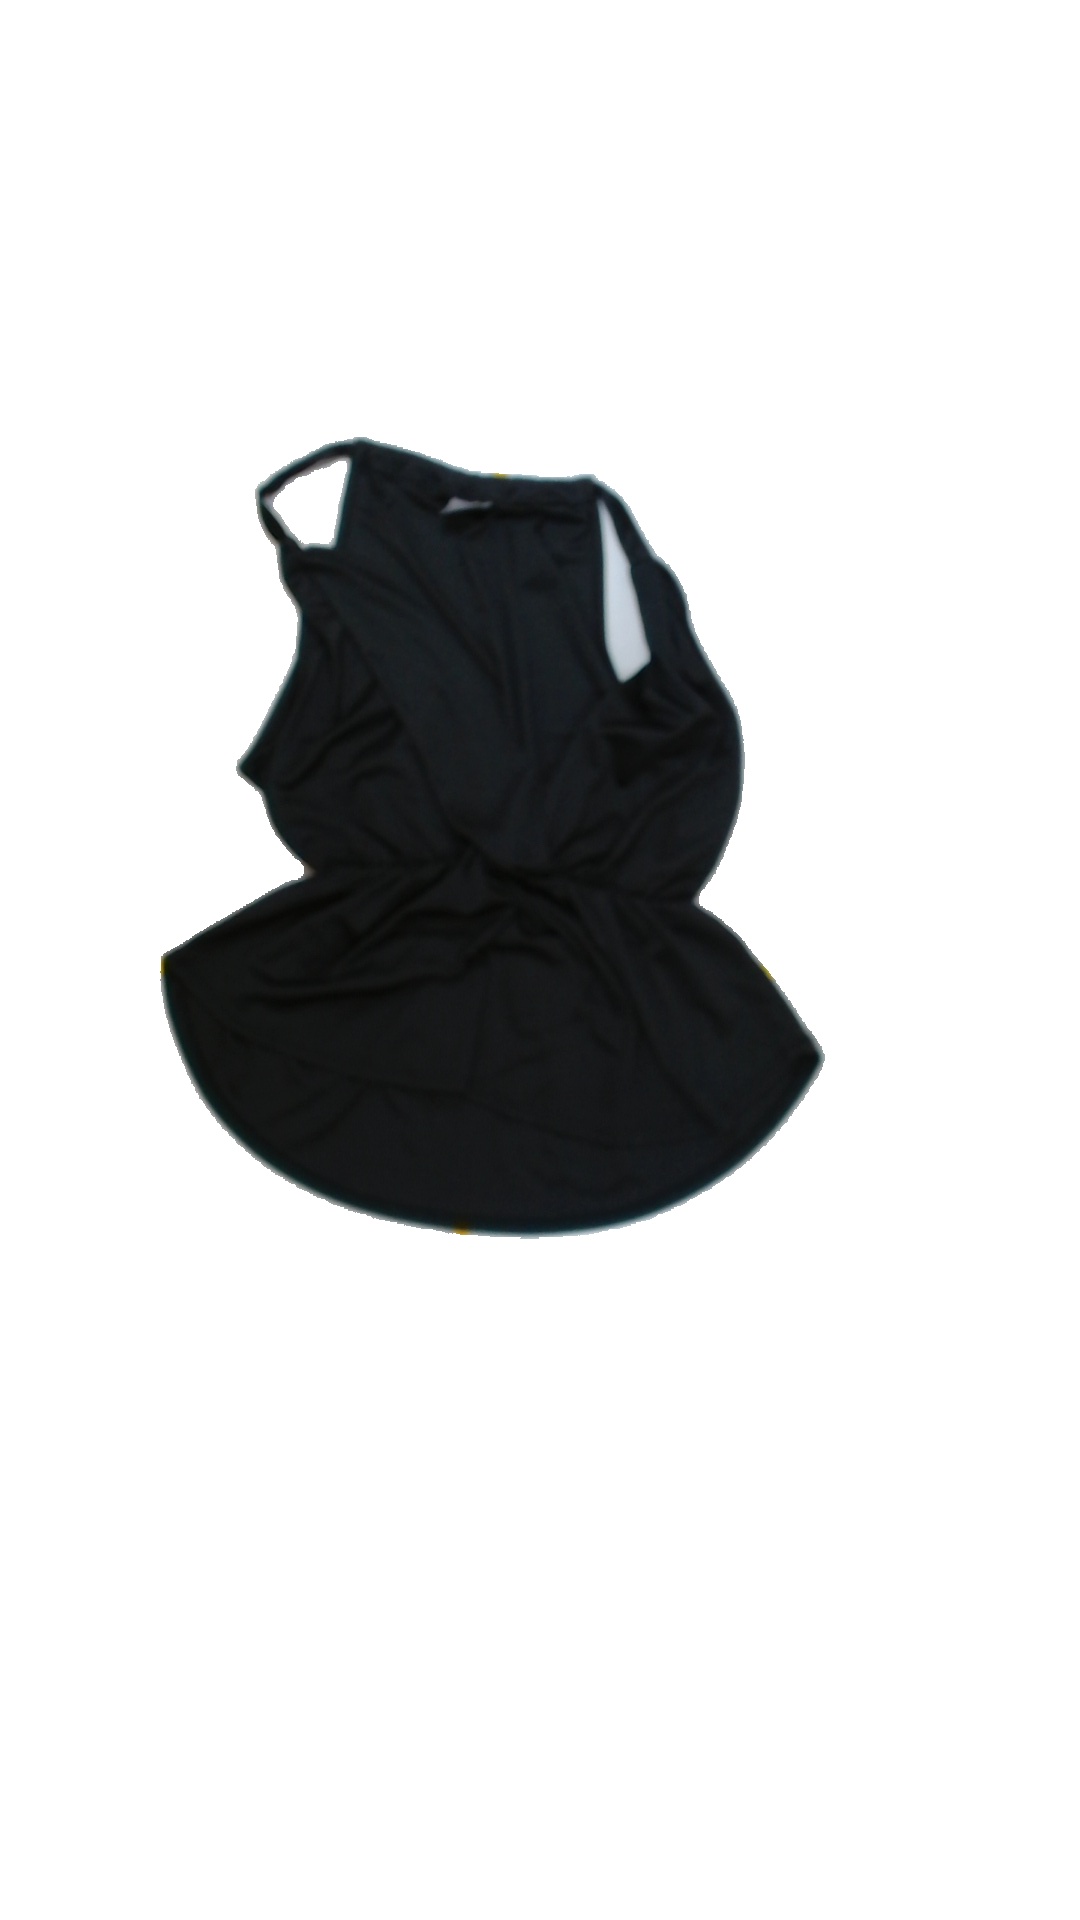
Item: Top (Ladies)
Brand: Gina Tricot
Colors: Black
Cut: V-collar
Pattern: Plain
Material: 100% Poly
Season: All
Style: No trend
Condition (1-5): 5
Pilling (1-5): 5
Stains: No
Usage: Reuse
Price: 50-100